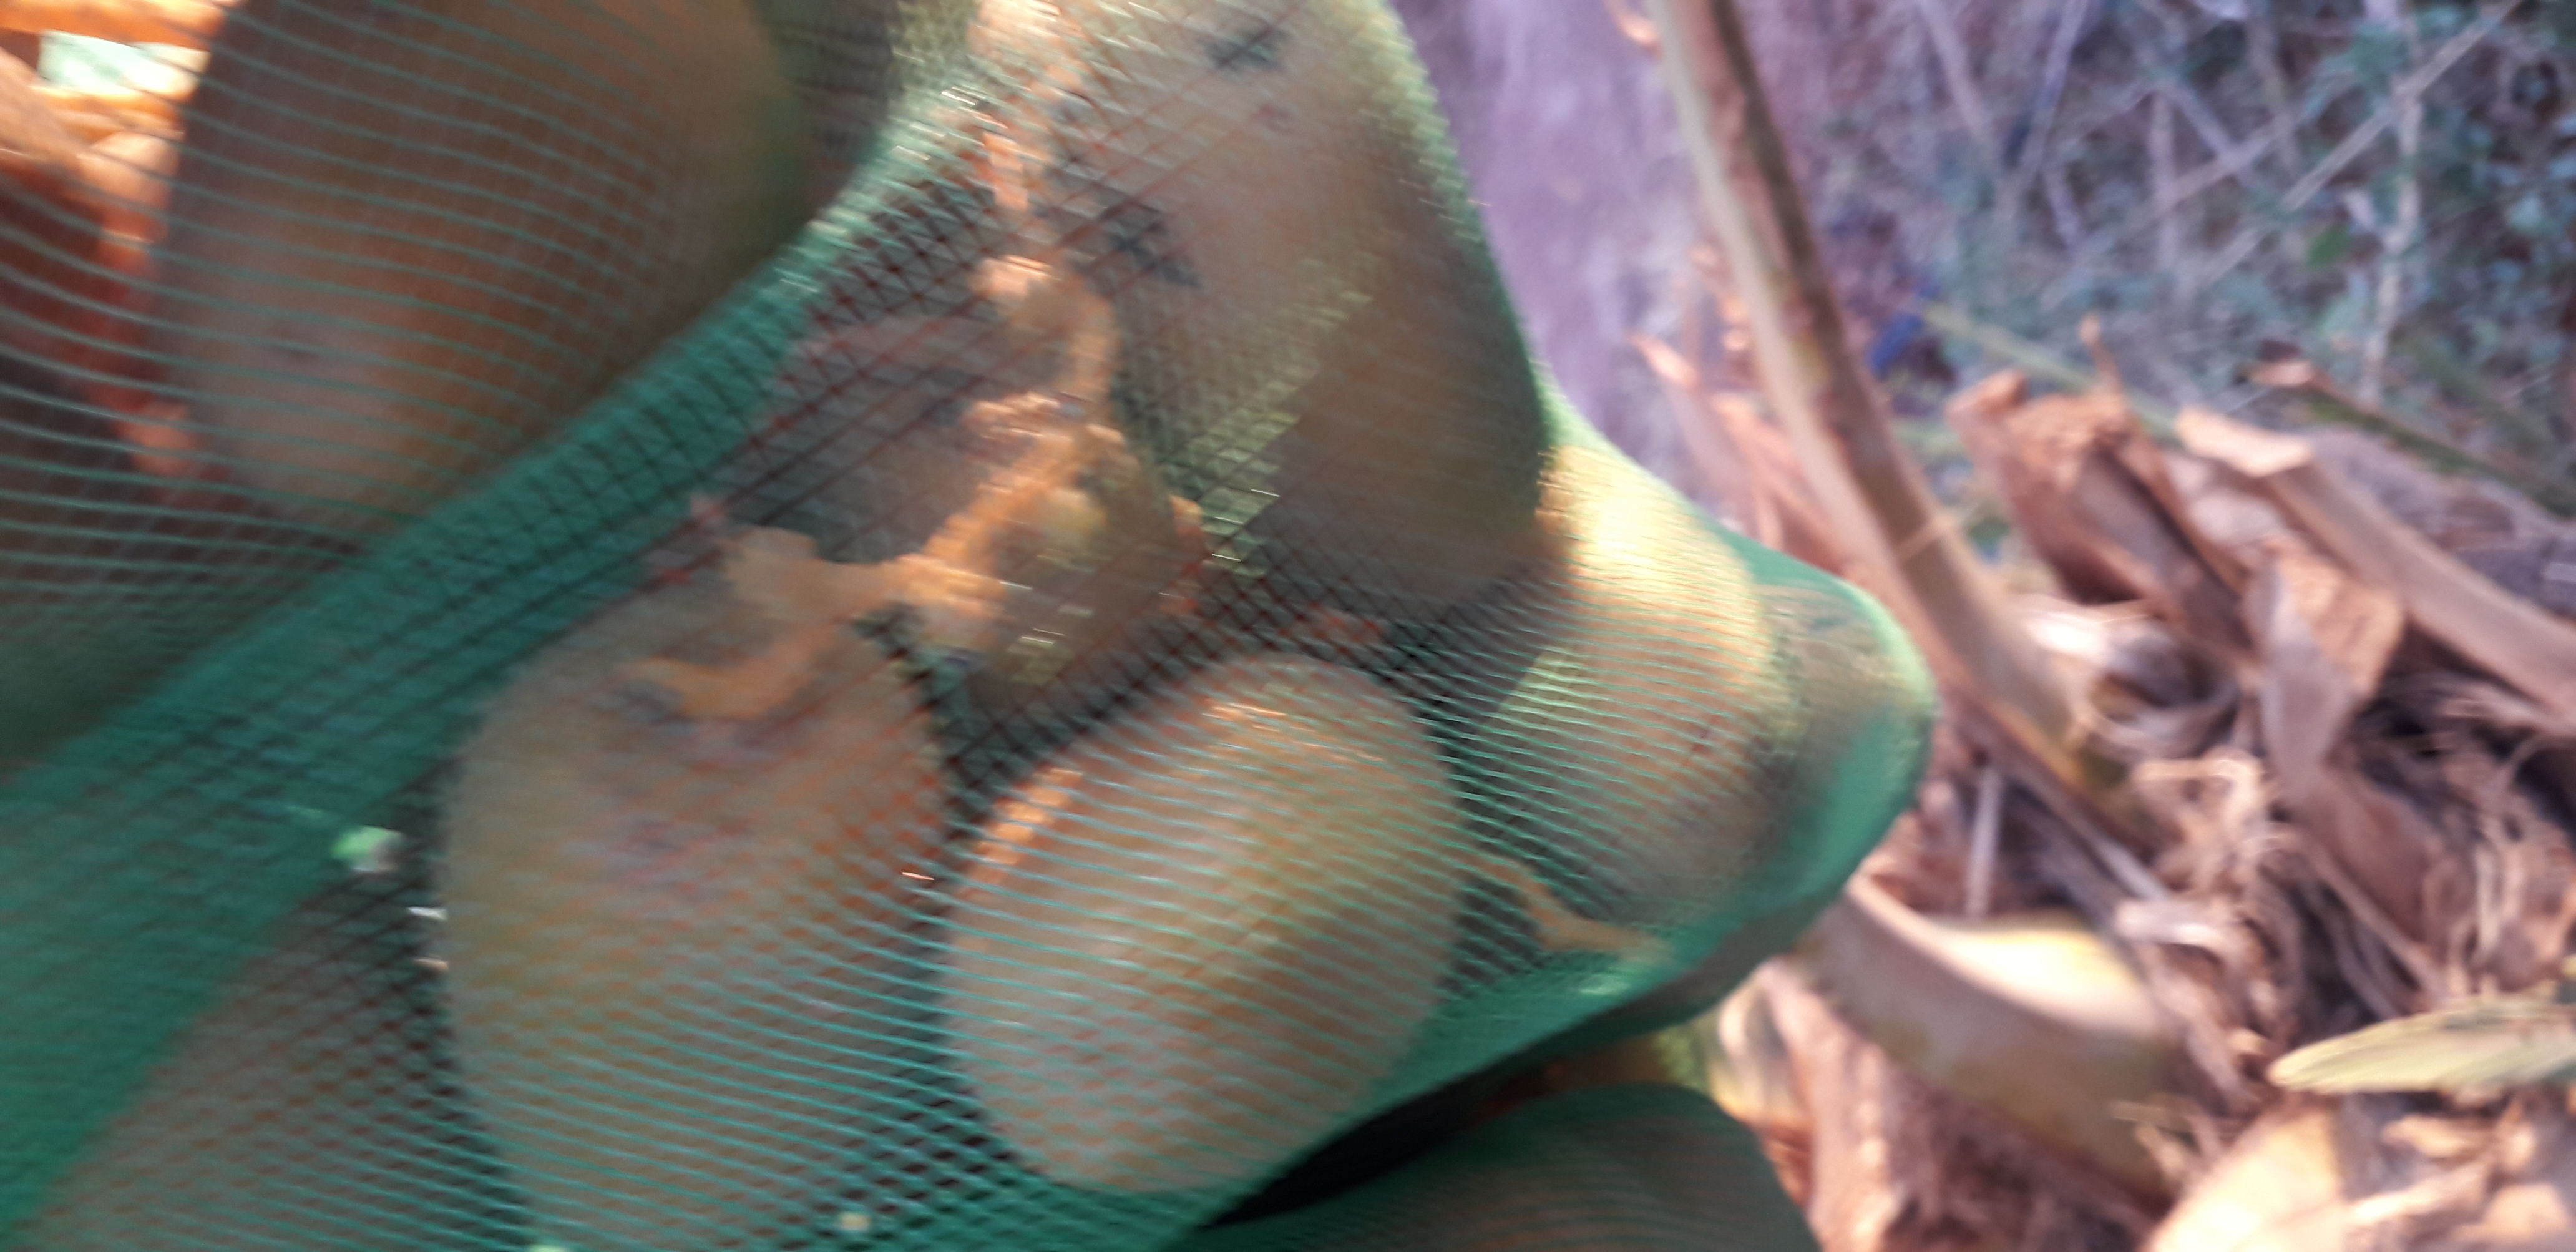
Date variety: Boumajhoul